Demographics of Lebanon

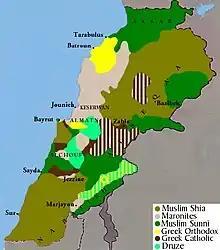
An estimate of the area distribution of Lebanon's main religious groups

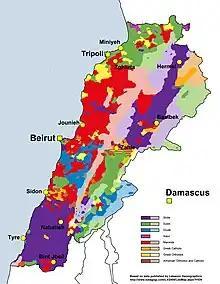
Distribution of Lebanon's religious groups according to 2009 municipal election data

The present Lebanese Constitution officially acknowledges 18 religious groups (see below). These have the right to handle family law according to their courts and traditions, and they are the basic players in Lebanon's complex sectarian politics.